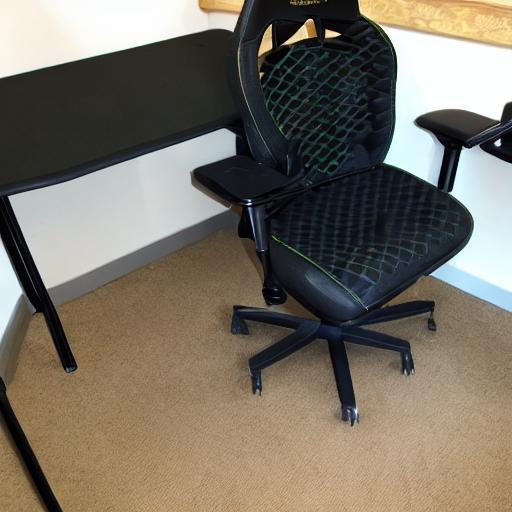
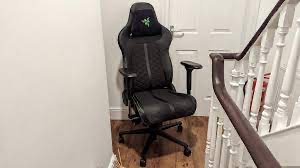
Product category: items_chair
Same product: no